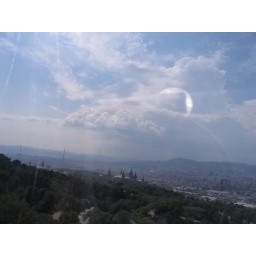
Nice cloud... View from the cable car going down a hill in Barcelona